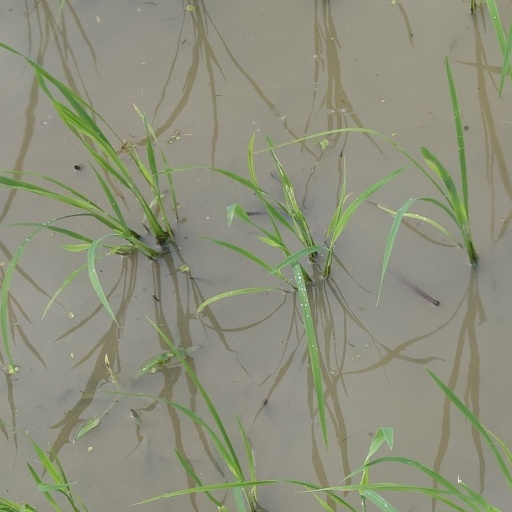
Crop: rice